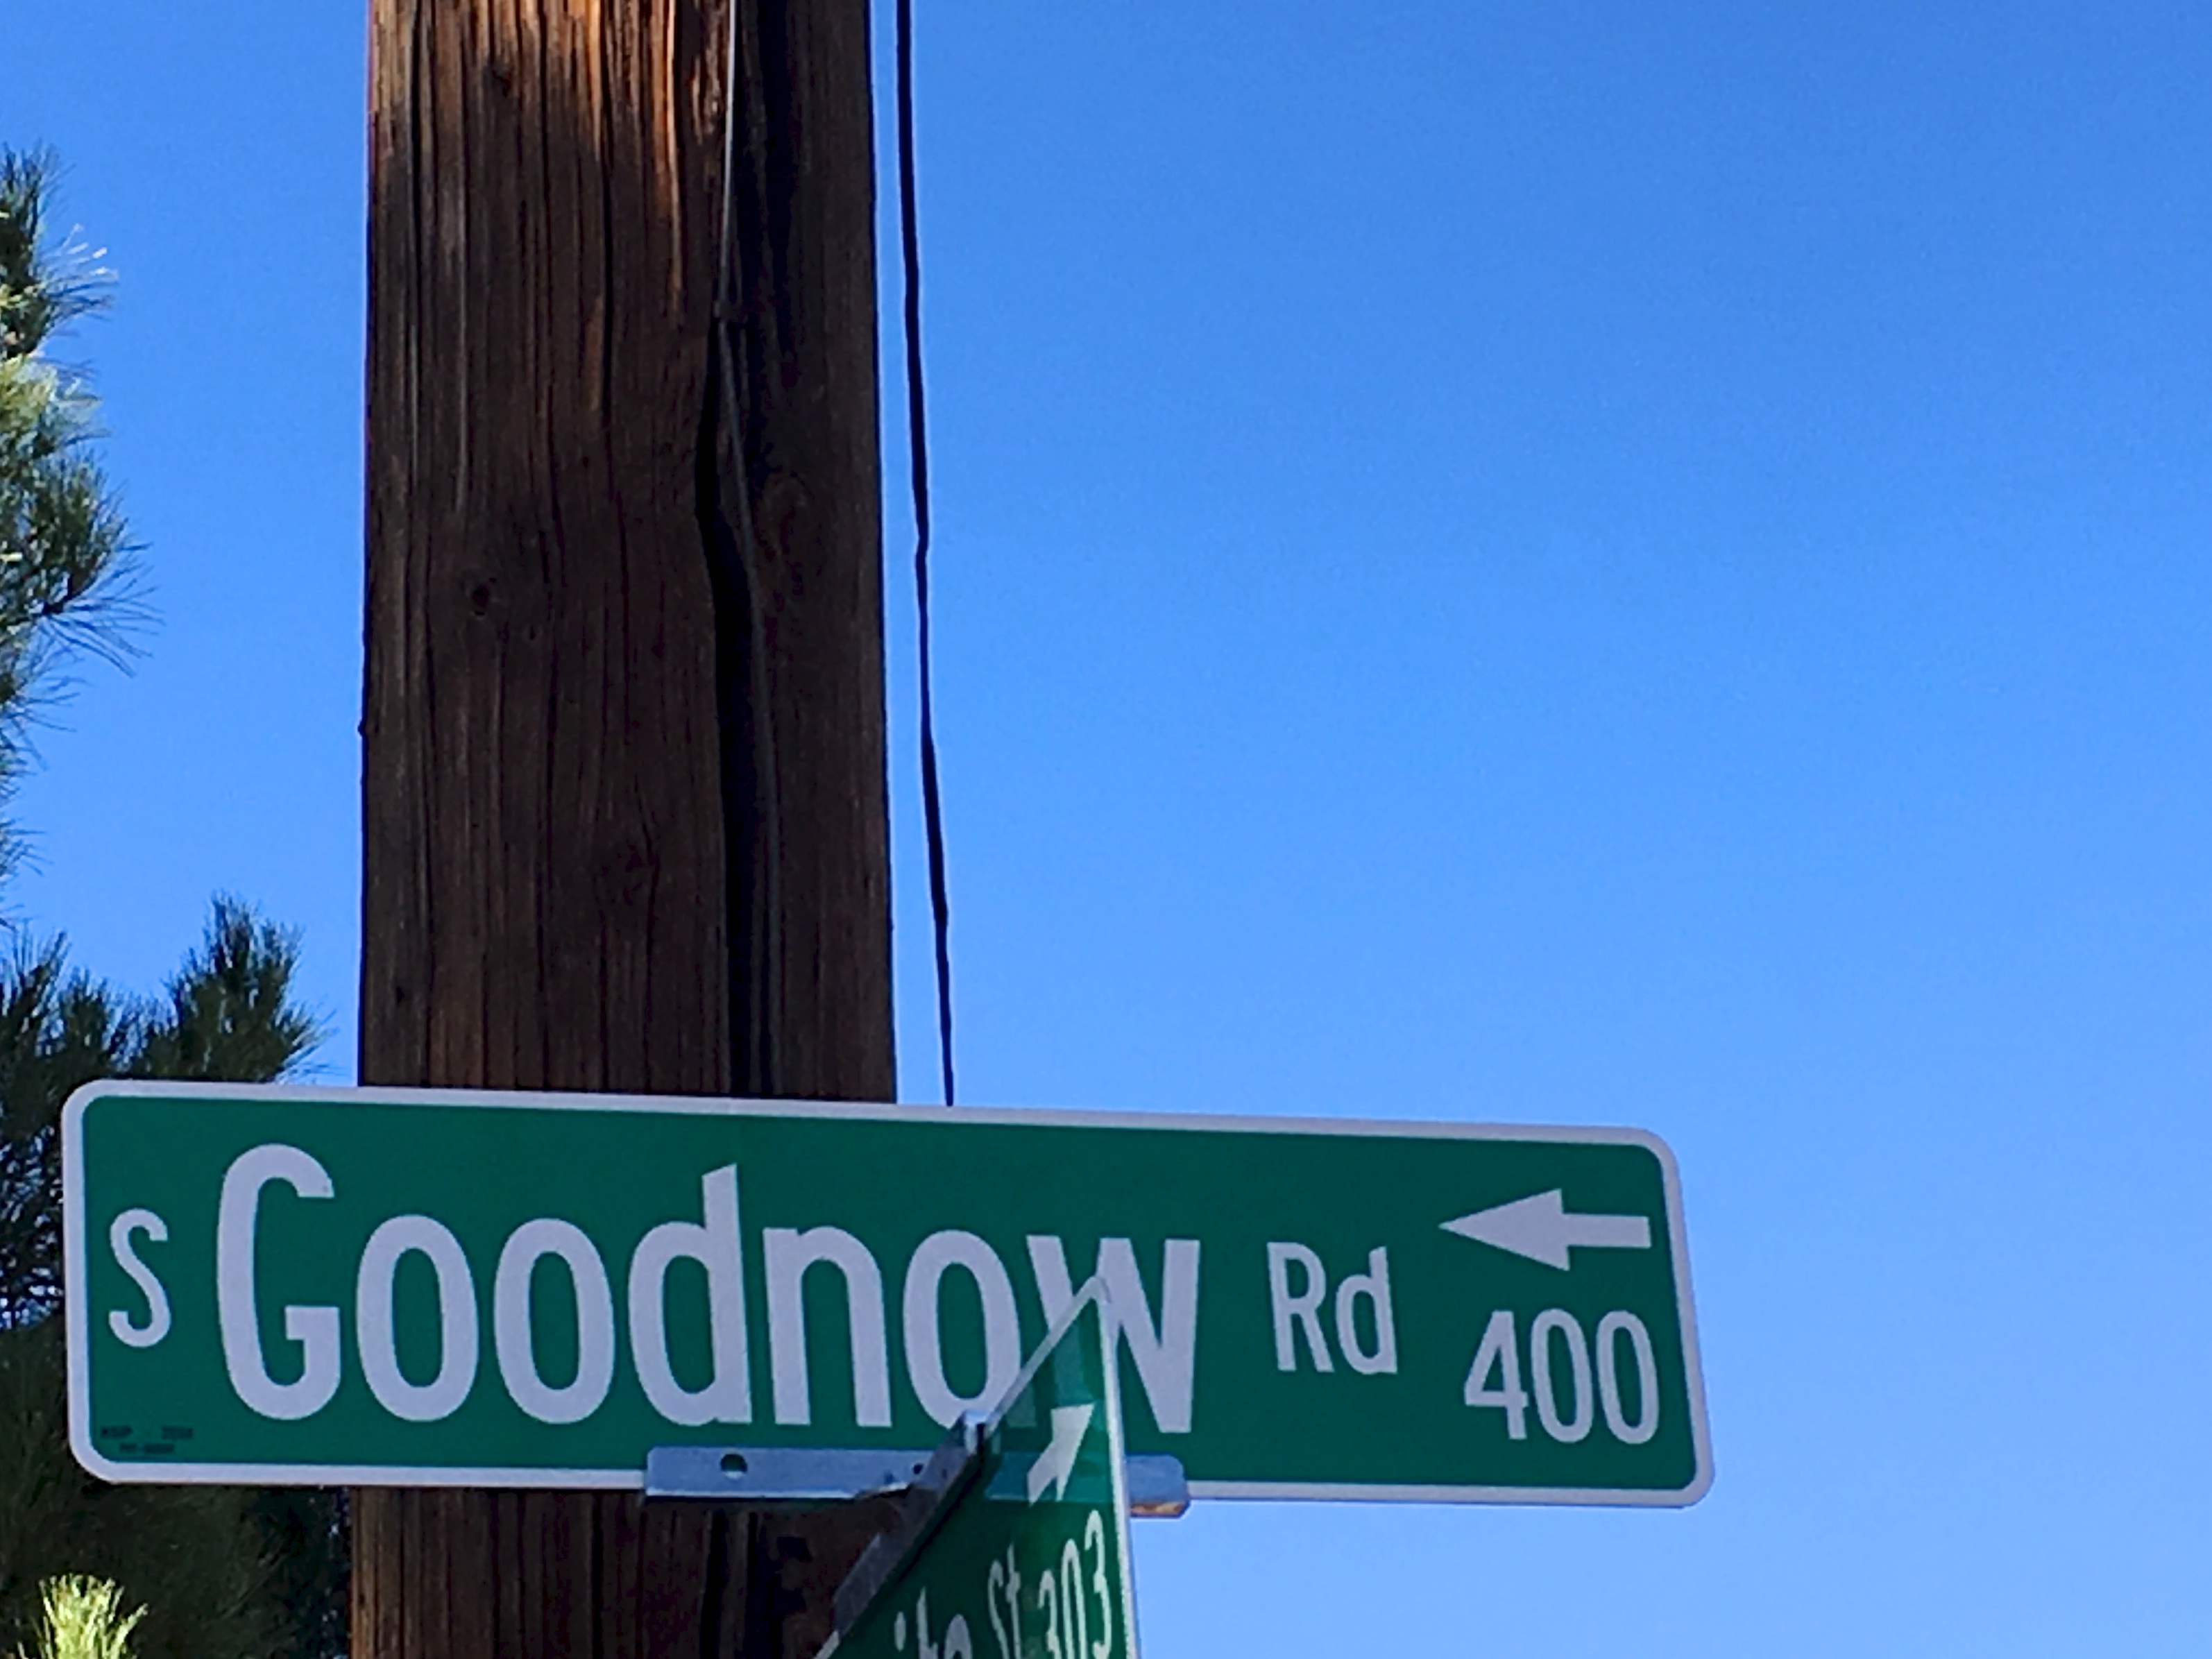
advertising, sign, street sign, signage, traffic sign